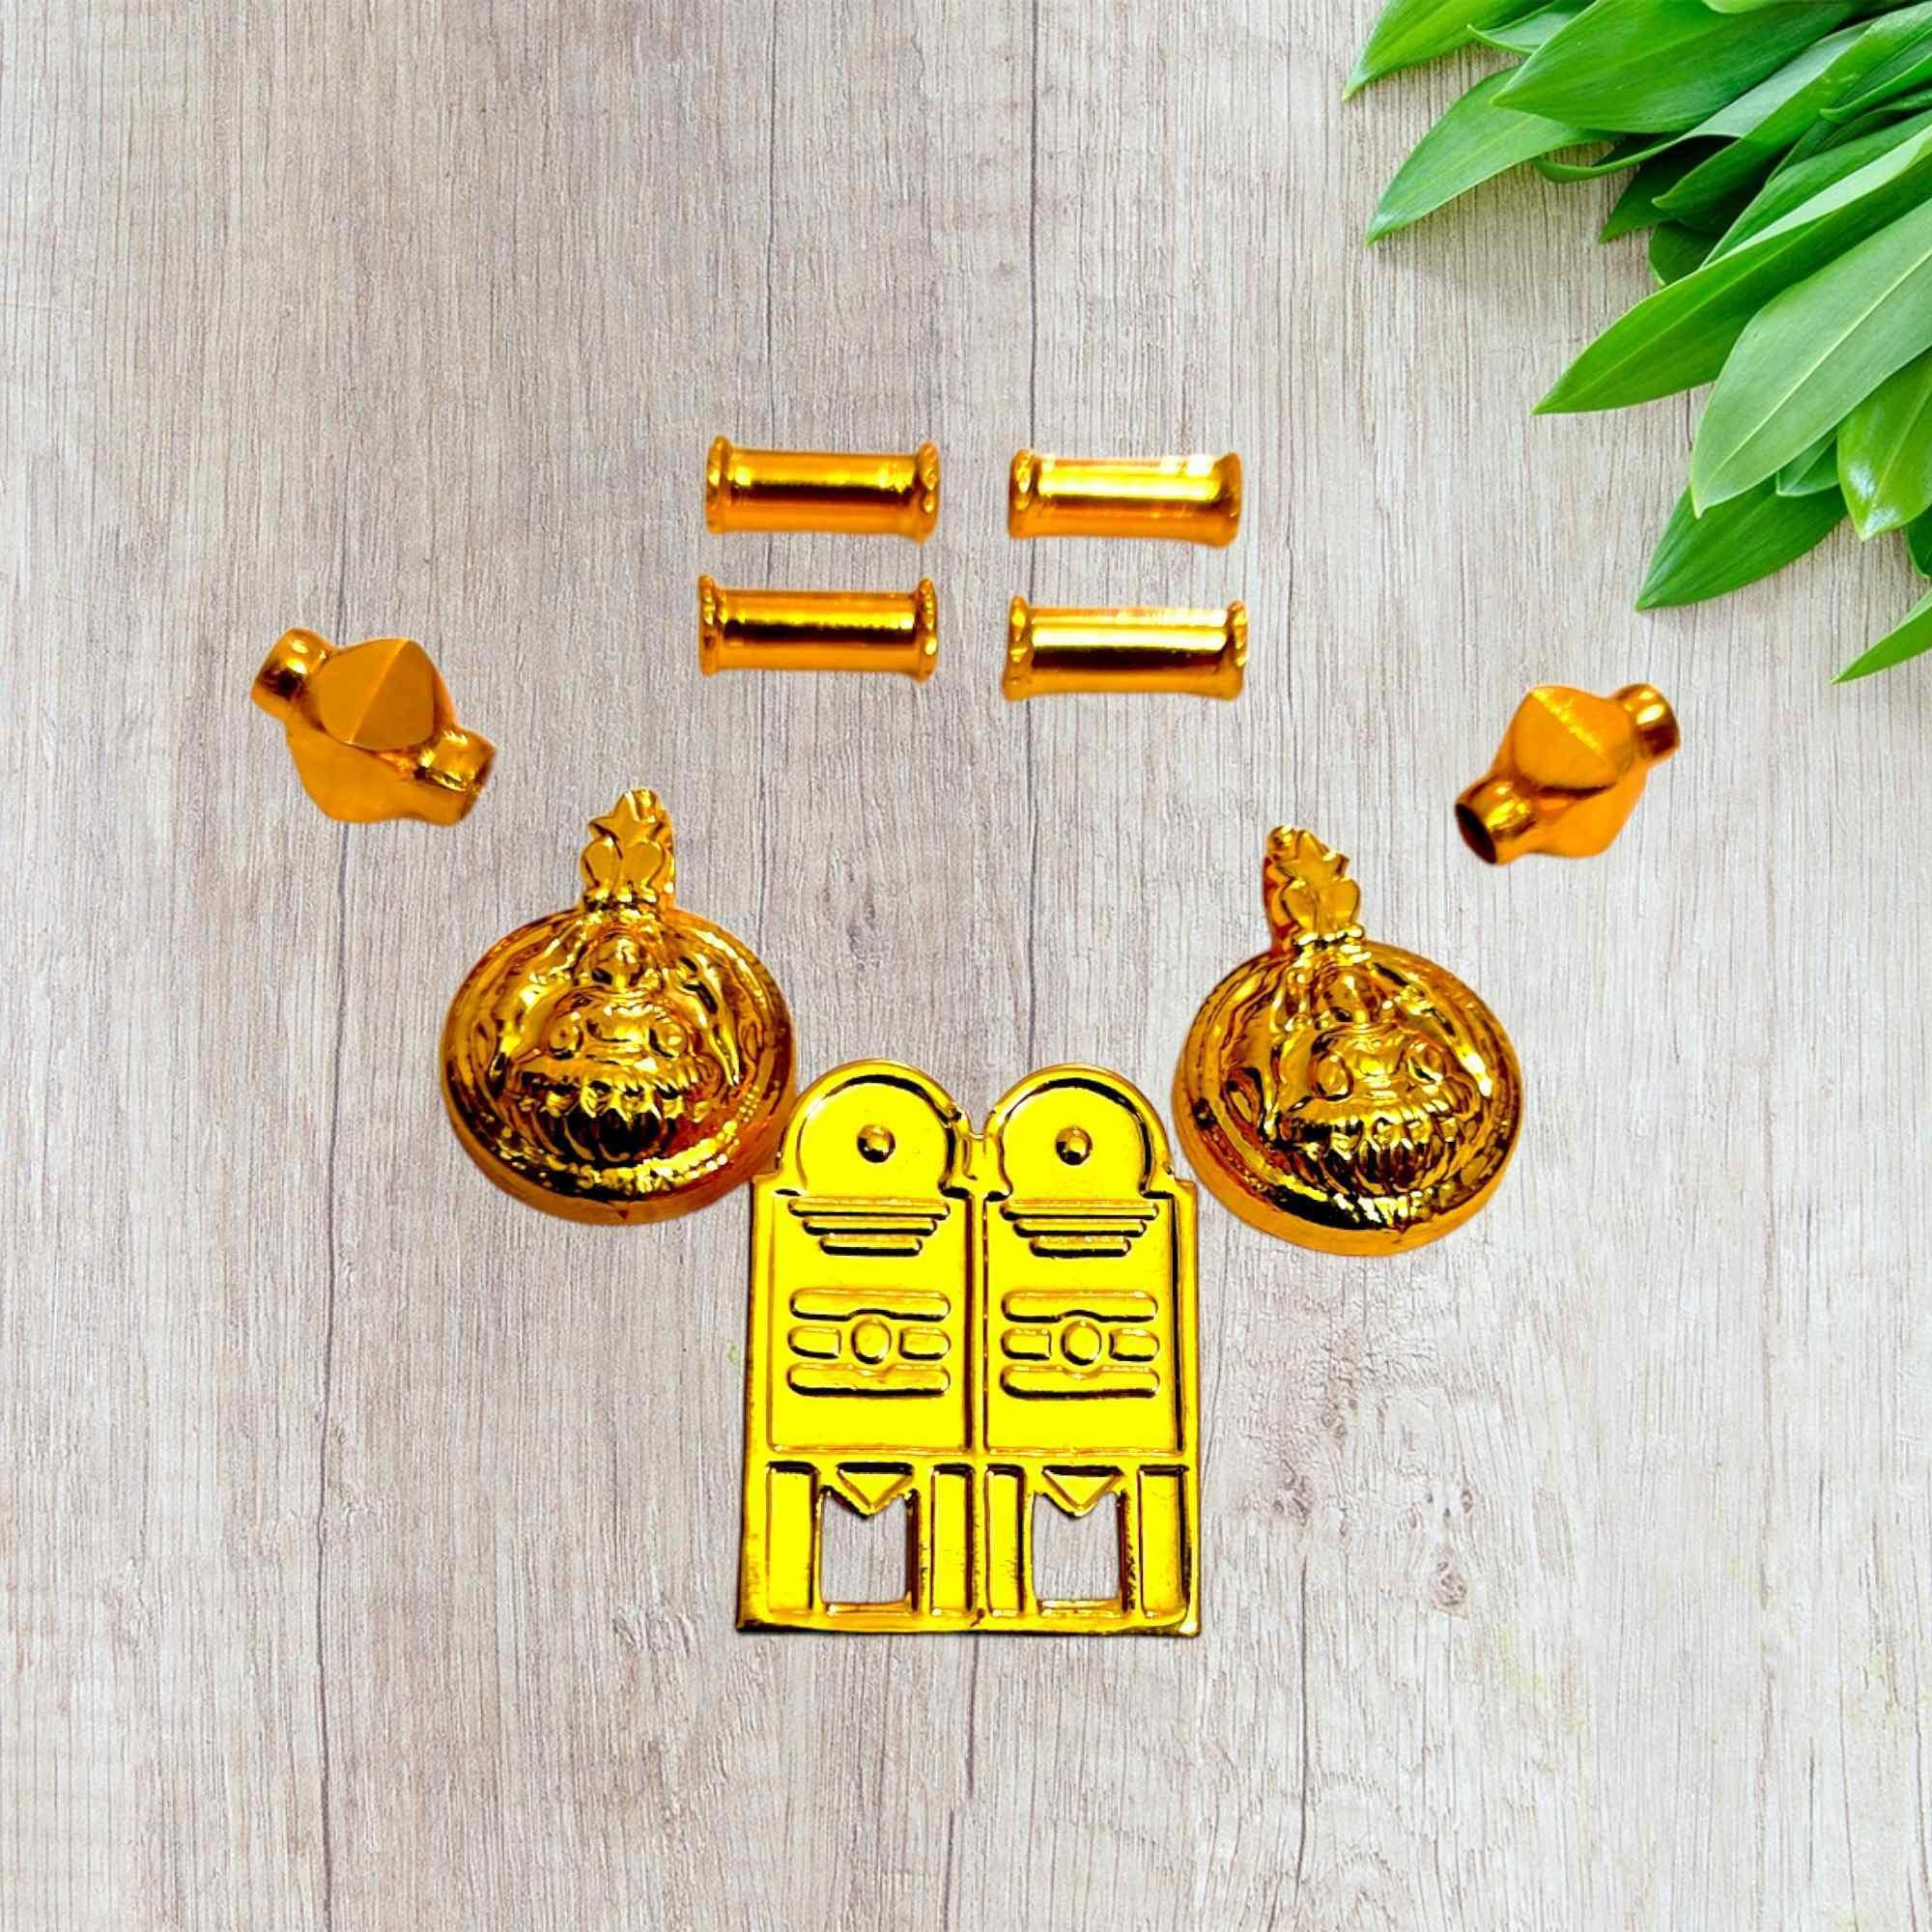
TGS GOLD COVERING Thali Urukal Mangalsutra set Mangalyam for Womens
Type: Necklaces & Pendants
Brand: TGS GOLD COVERING
Price: Rs. 475
TGS GOLD COVERING Thali Urukal Mangalsutra set Mangalyam for Womens